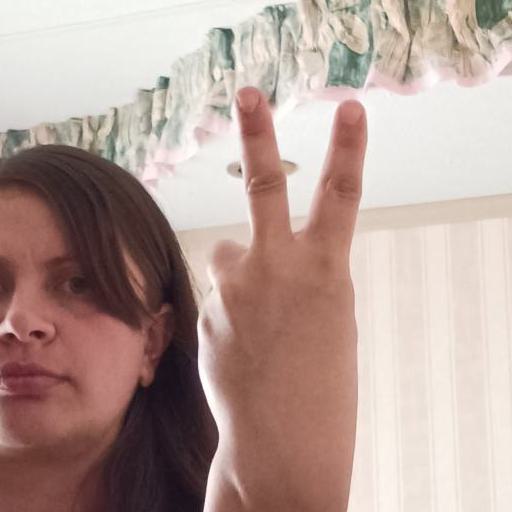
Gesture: peace_inverted